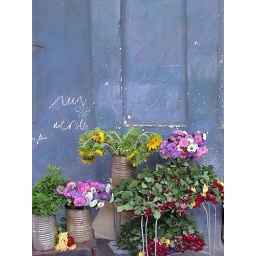
Flowers against a blue wall in Old Havana. March 2003